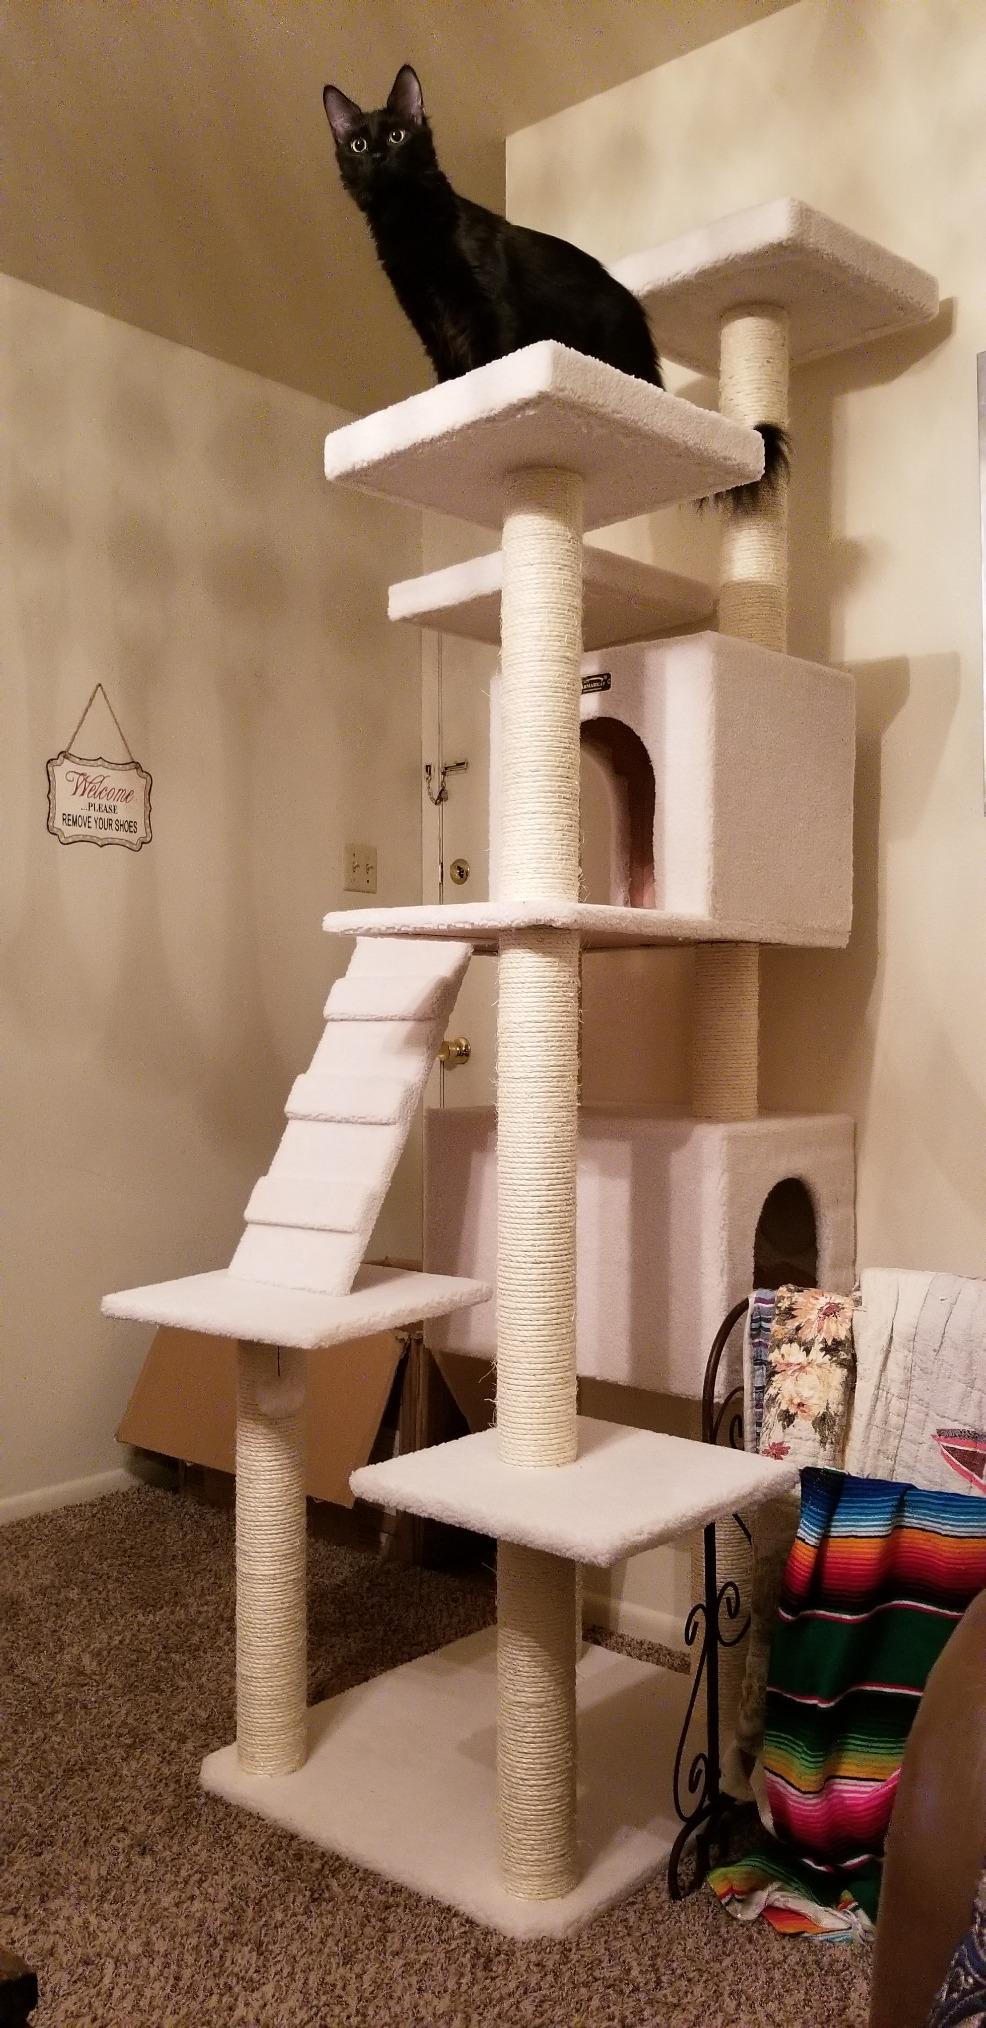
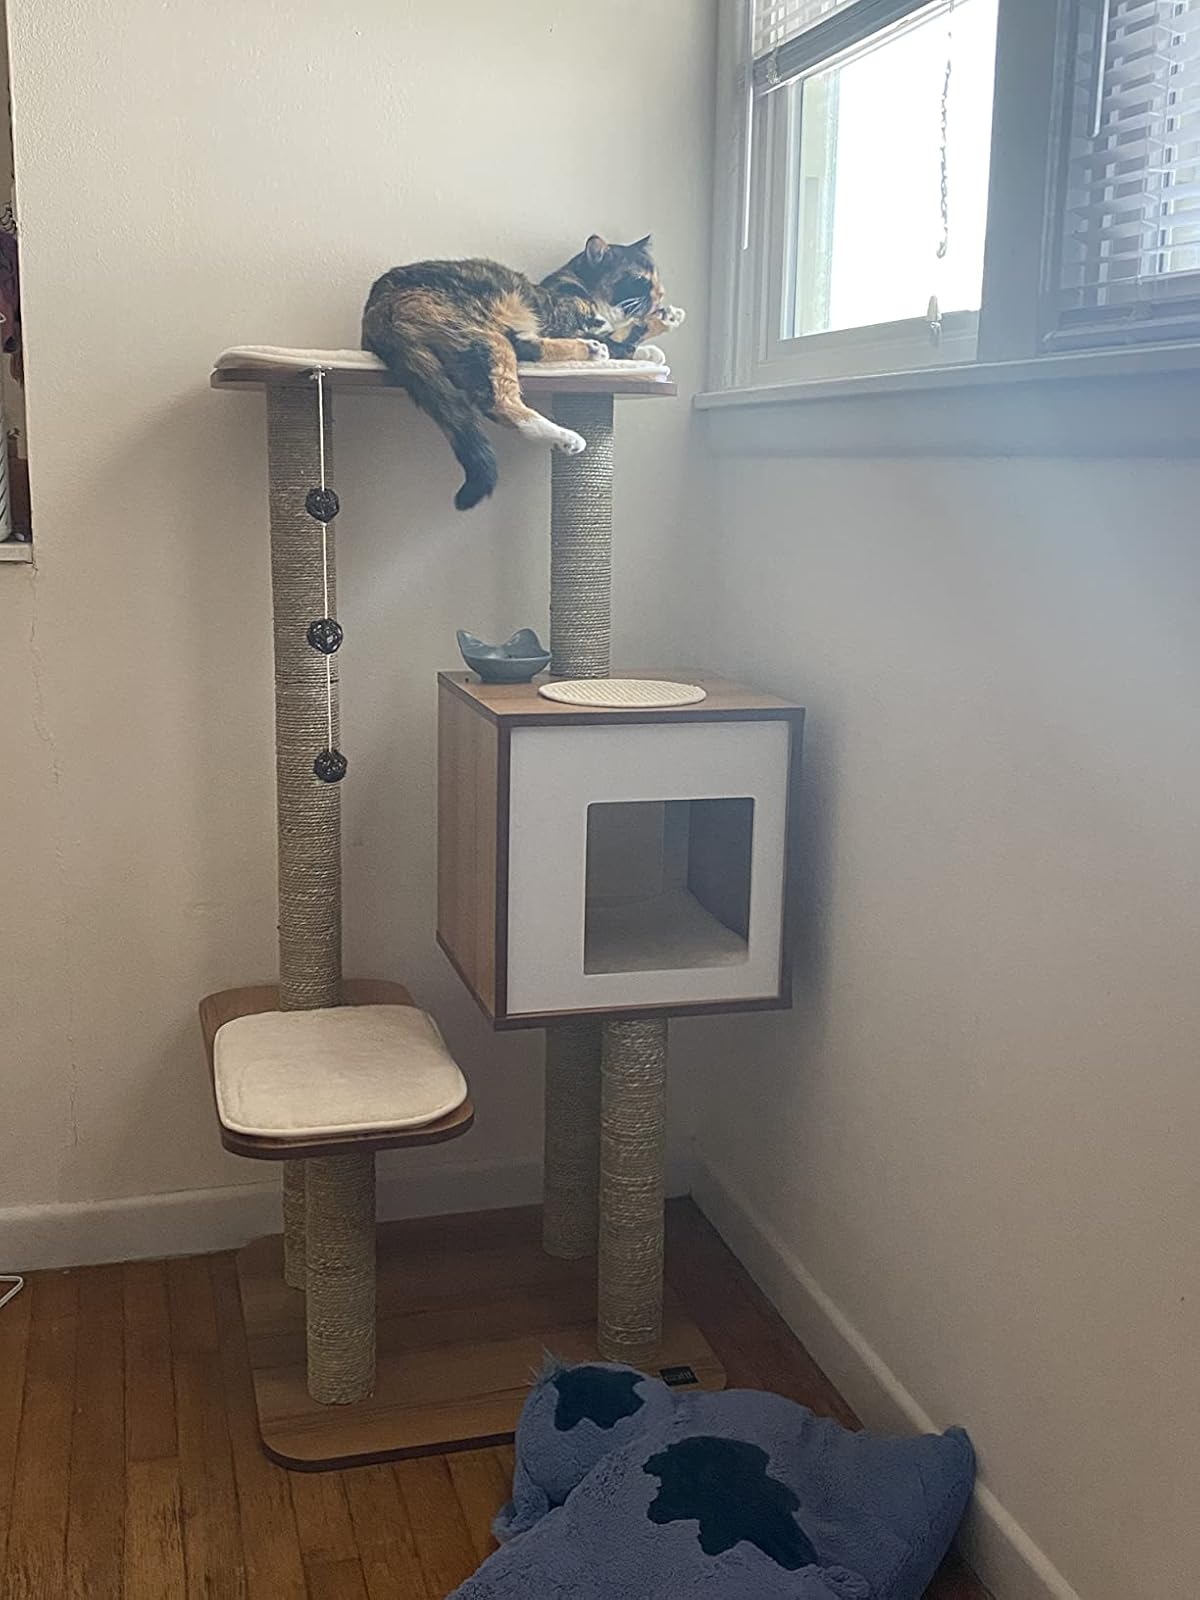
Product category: items_cat tree
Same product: no